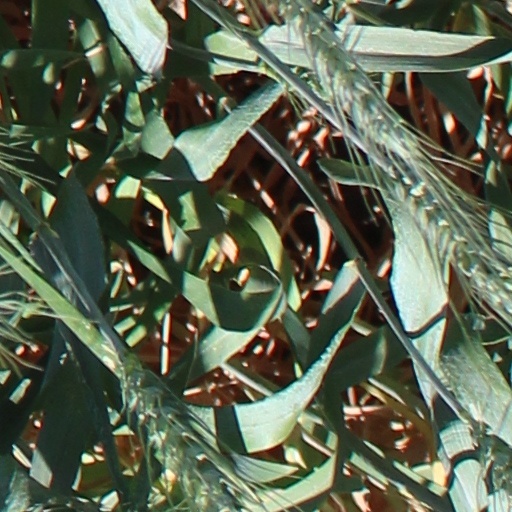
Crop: wheat